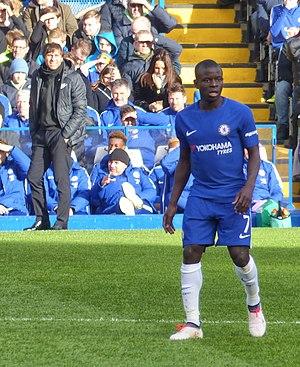
Le prix du Footballeur de l'année de la FWA est une récompense annuelle de football décernée au meilleur joueur de l'année dans les compétitions anglaises de football. Un vote des membres de la Football Writers' Association, regroupant 400 journalistes anglais, désigne le vainqueur de ce trophée créé sous l'impulsion de Charlie Buchan. Le premier prix a été décerné à la fin de la saison 1947-1948 à l'ailier droit anglais Stanley Matthews, qui évoluait alors à Blackpool. Huit joueurs ont remporté le prix à plusieurs reprises, et Thierry Henry est le joueur ayant remporté le plus de fois ce prix avec trois victoires en quatre saisons.